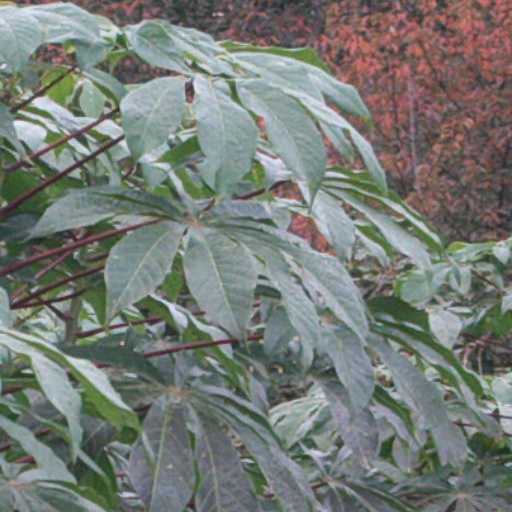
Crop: cassava